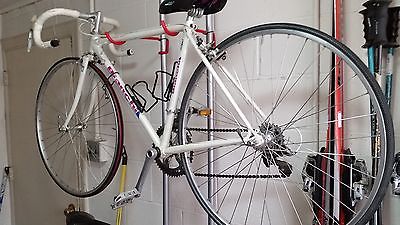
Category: bicycle